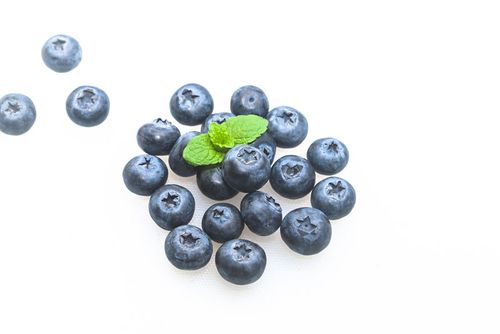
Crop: blueberry
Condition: healthy